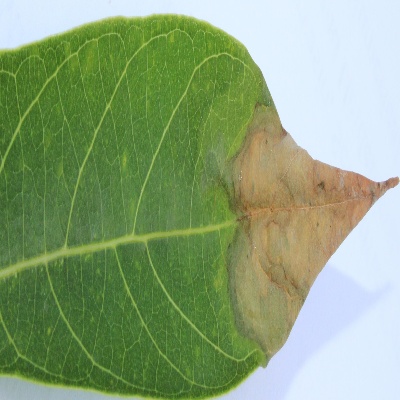
Crop: Cassava
Condition: bacterial blight